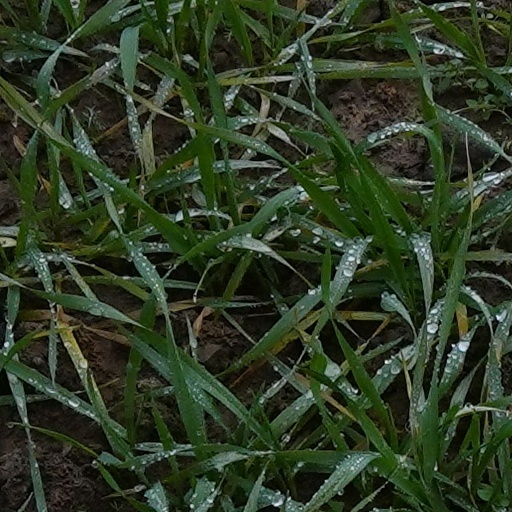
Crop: wheat